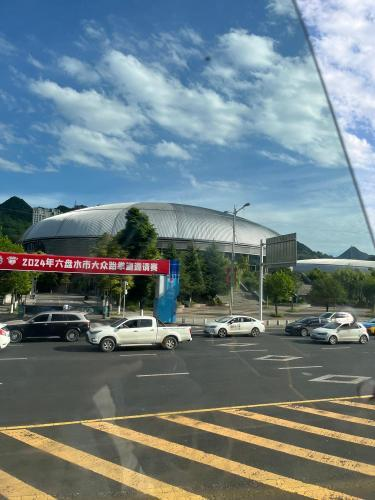
地标名称：凉都体育中心
所在城市：六盘水市·钟山区